OGLE-2005-BLG-390L

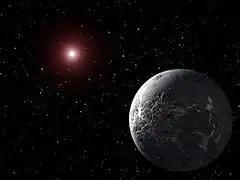
Artist's impression of OGLE-2005-BLG-390Lb.

OGLE-2005-BLG-390L has one known planet, which was discovered using the technique of gravitational microlensing. Indications are that the planet is about five times Earth mass, orbiting at about 2.6 astronomical units from the parent star. The discovery was announced on January 25, 2006. OGLE-2005-BLG-390Lb was once considered one of the smallest known extrasolar planets around a main sequence star, possibly rocky, with a mass around 5.5 times that of the Earth. The orbital